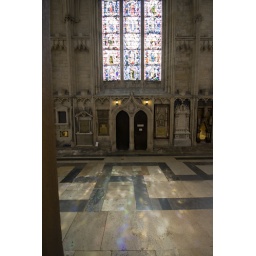
The sunlight streams through a stained glass window in the quire at York Minster